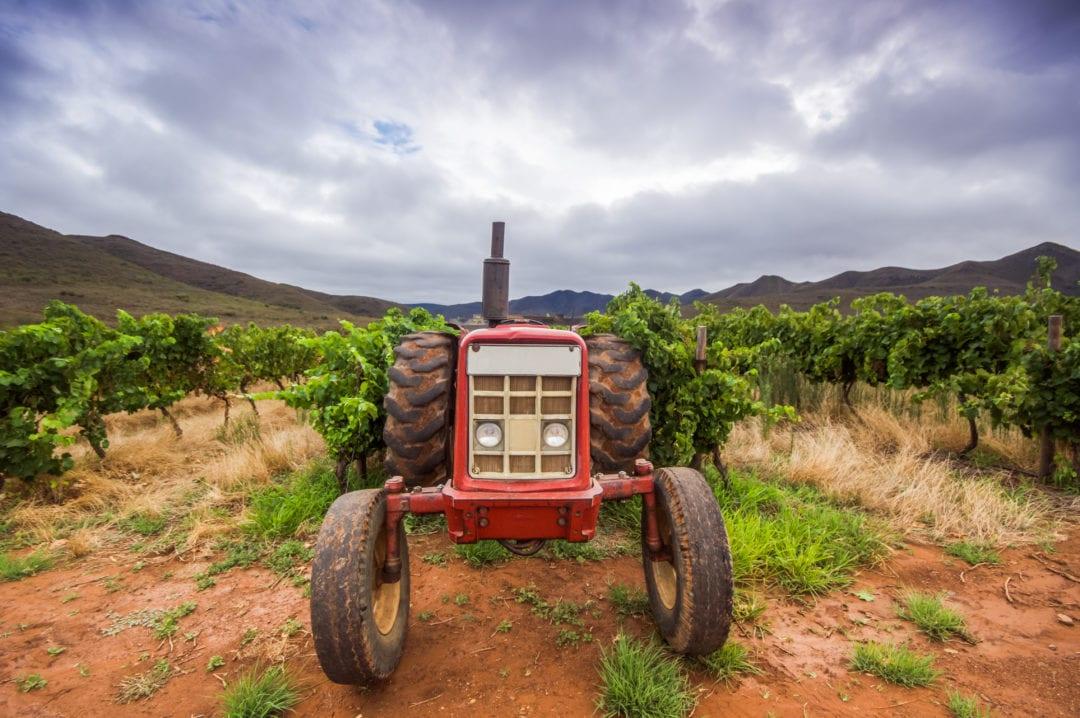
Chombo cha moto aina ya trekta chenye rangi nyekundu, kilichopo katika eneo kubwa lililozungukwa na hifadhi ya milima, pamoja na uoto wa asili unaojumuisha: nyasi fupi, vichaka, pamoja na miti. Ikiashiria kuwa ni eneo mfano wa shamba lenye kifaa kinachotumika kwa ajili ya shughuli za kilimo.